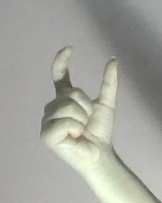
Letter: nun